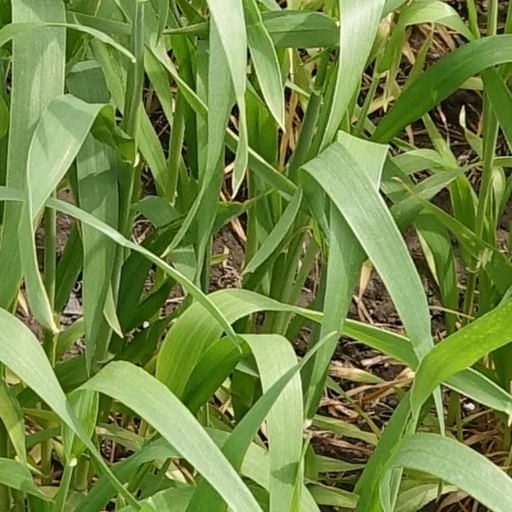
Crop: wheat